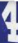
Number: 4